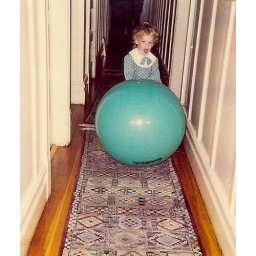
Boy in dress with ball in hall